Jim Anderson (footballer)

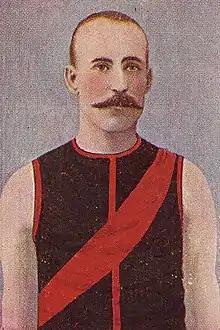
Cigarette card of Anderson in 1905

Jim Anderson (17 November 1869 – 13 September 1947) was an Australian rules footballer who played for the Essendon Football Club in the Victorian Football League (VFL).